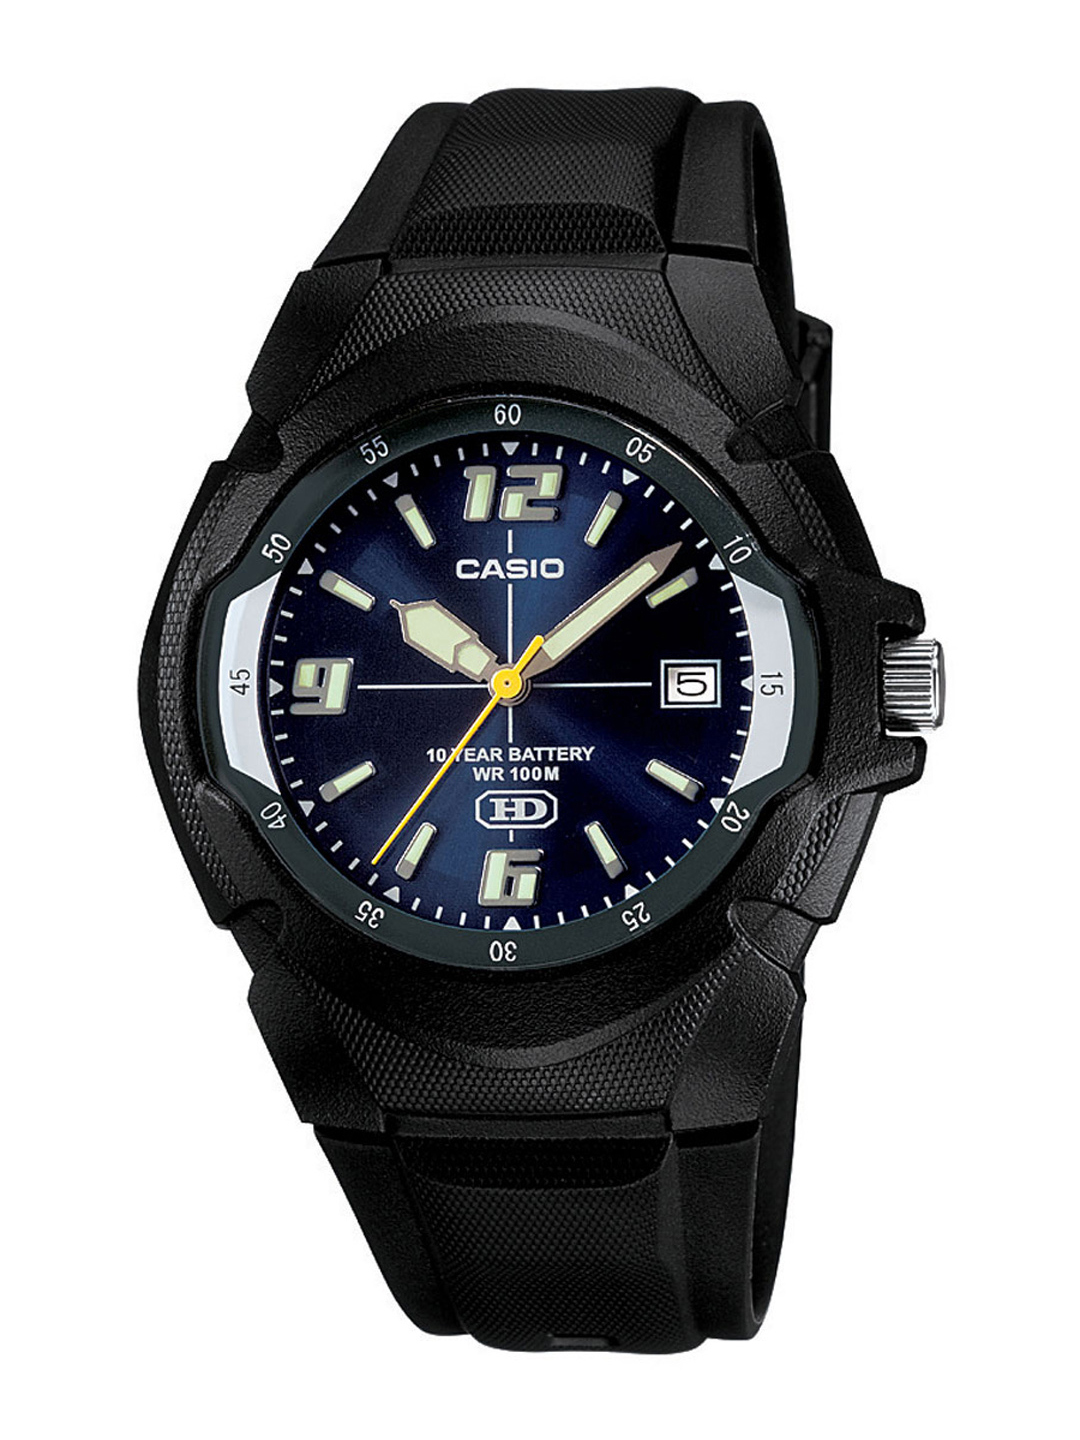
Casio Youth Series Men Black Marine Sports Watch MW-600F-2AVDF(A506)
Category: Accessories / Watches / Watches
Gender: Men
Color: Black
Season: Winter 2016
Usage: Casual